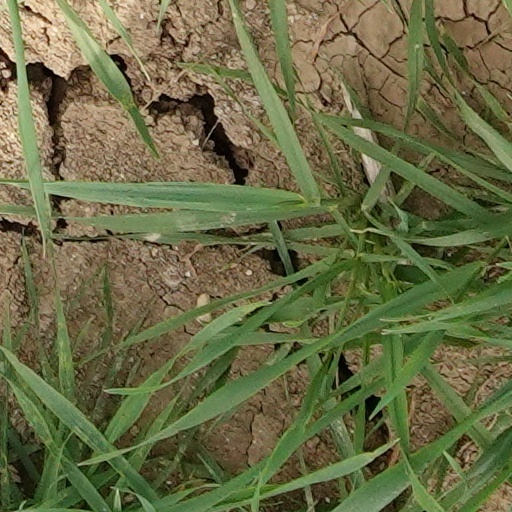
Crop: wheat